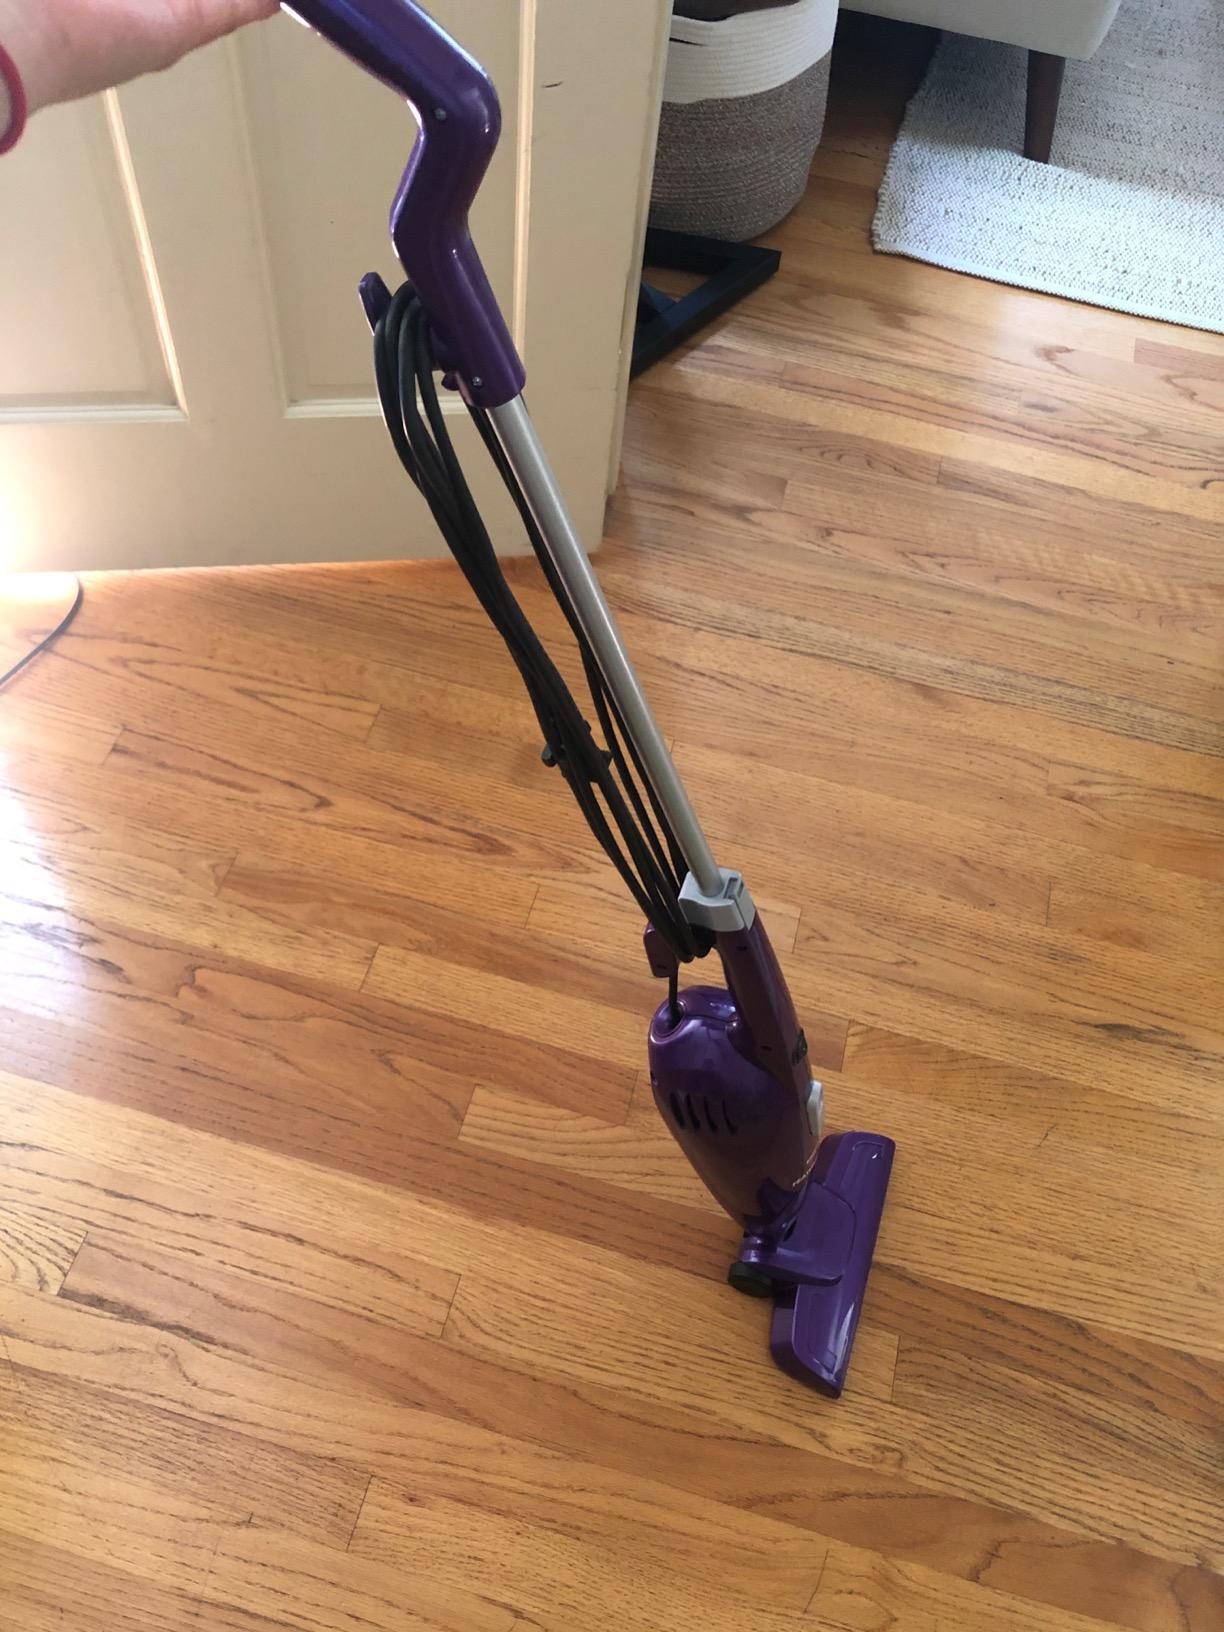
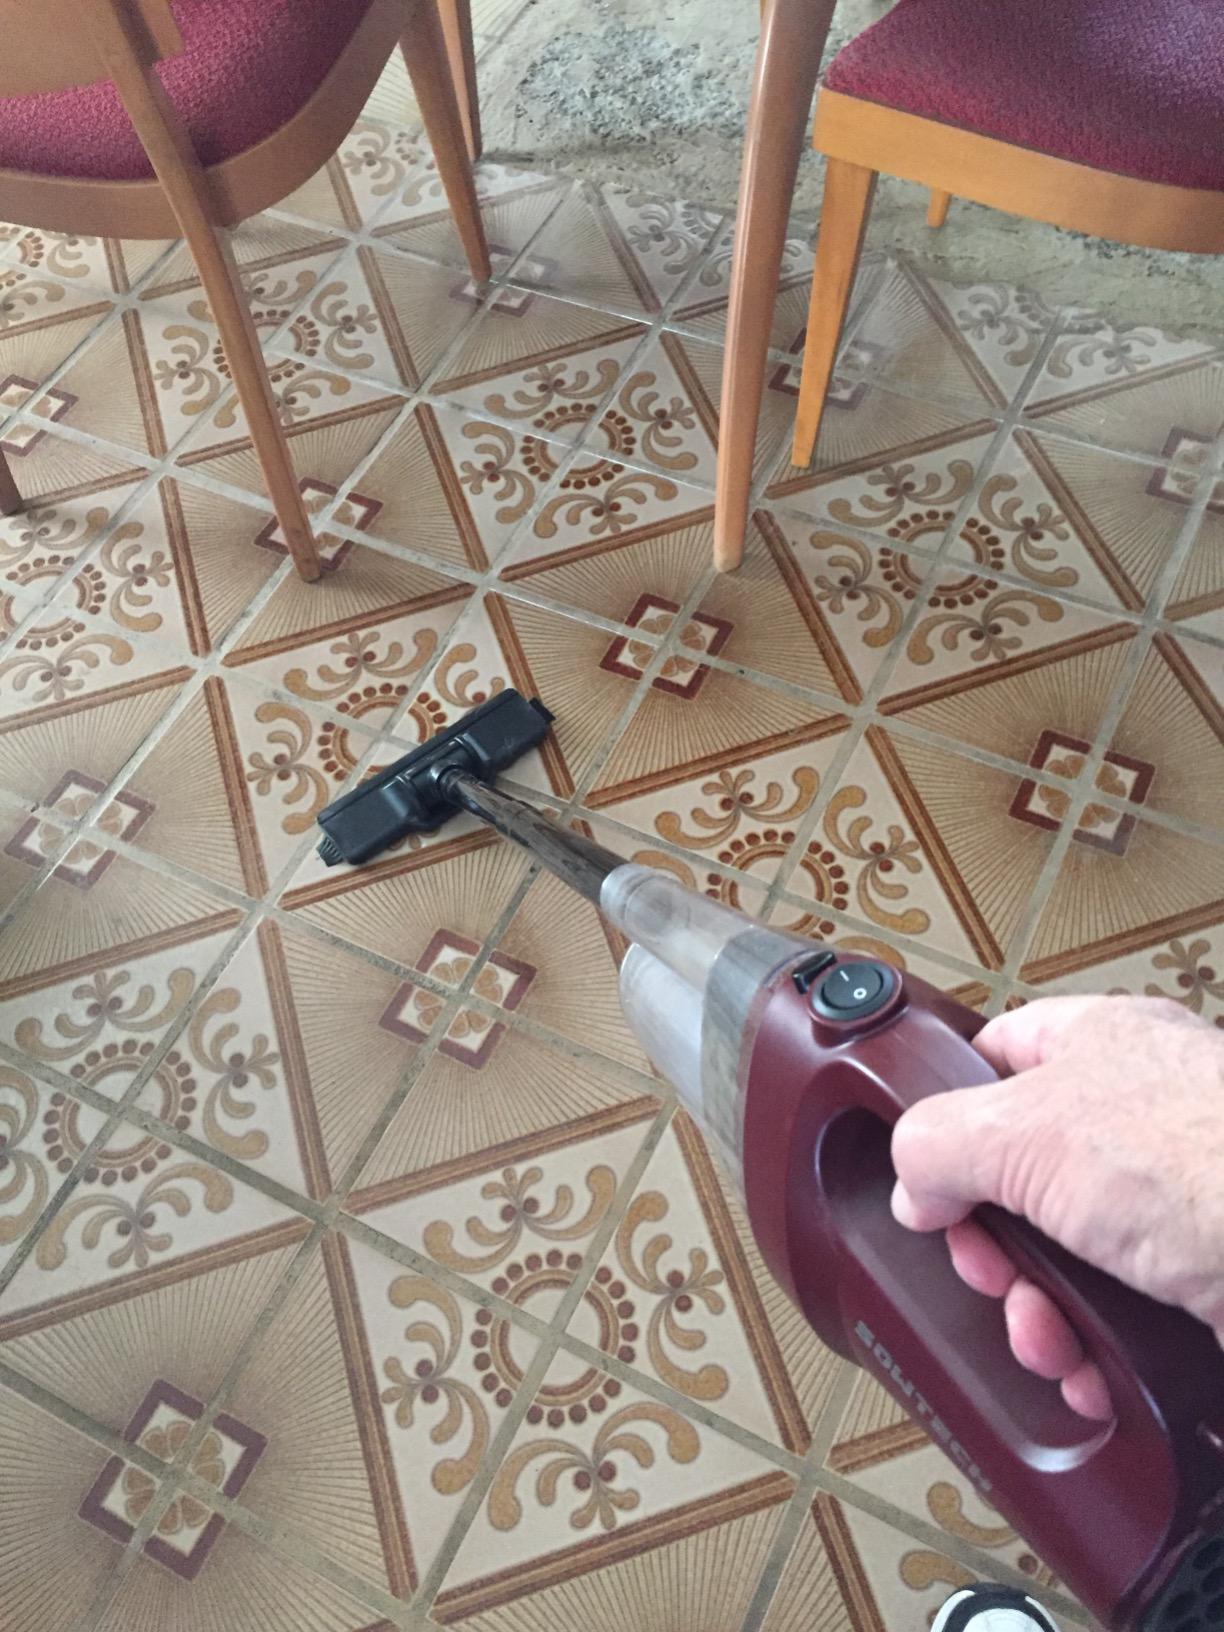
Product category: items_vacuum
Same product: no